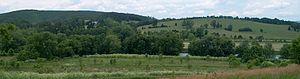
Le Piedmont est une région de plateaux située sur la Côte Est des États-Unis entre la plaine côtière Atlantique et la chaîne montagneuse des Appalaches.